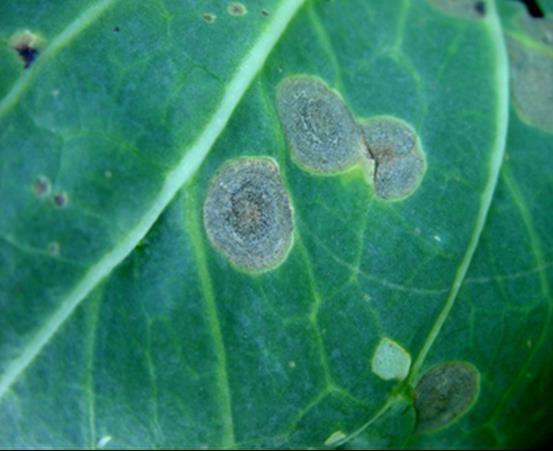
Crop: unknown
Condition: cabbage_cabbage_alternaria_spot